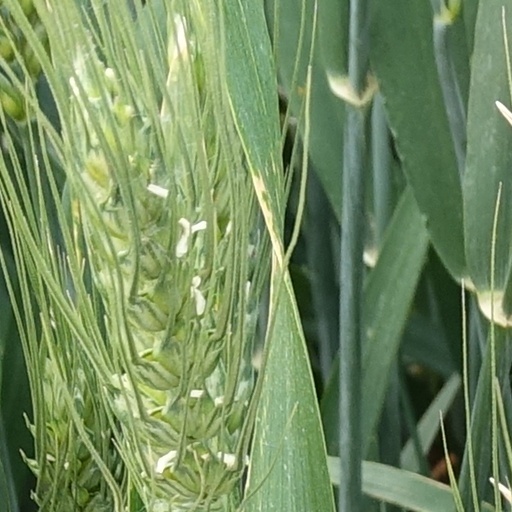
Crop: wheat